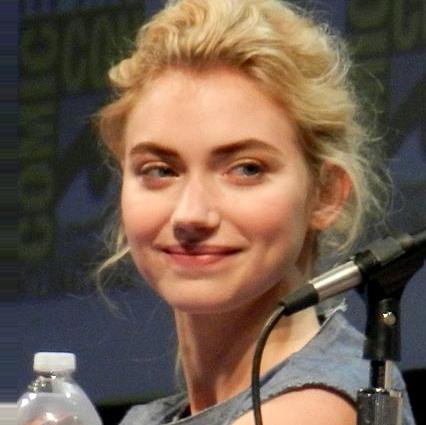
Age: 21